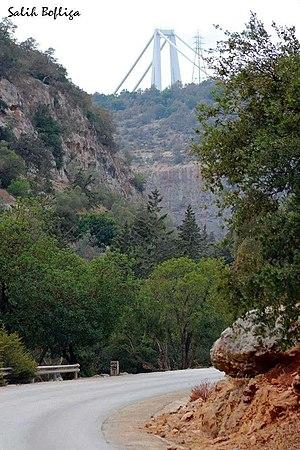
Al Bayda' ou El Beïda est une ville de Libye, capitale du shabiyat de Al Jabal al Akhdar. Son nom signifie La Blanche.